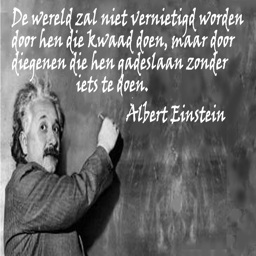
the world will not be destroyed by those who do evil , but by those who watch them without doing anything .